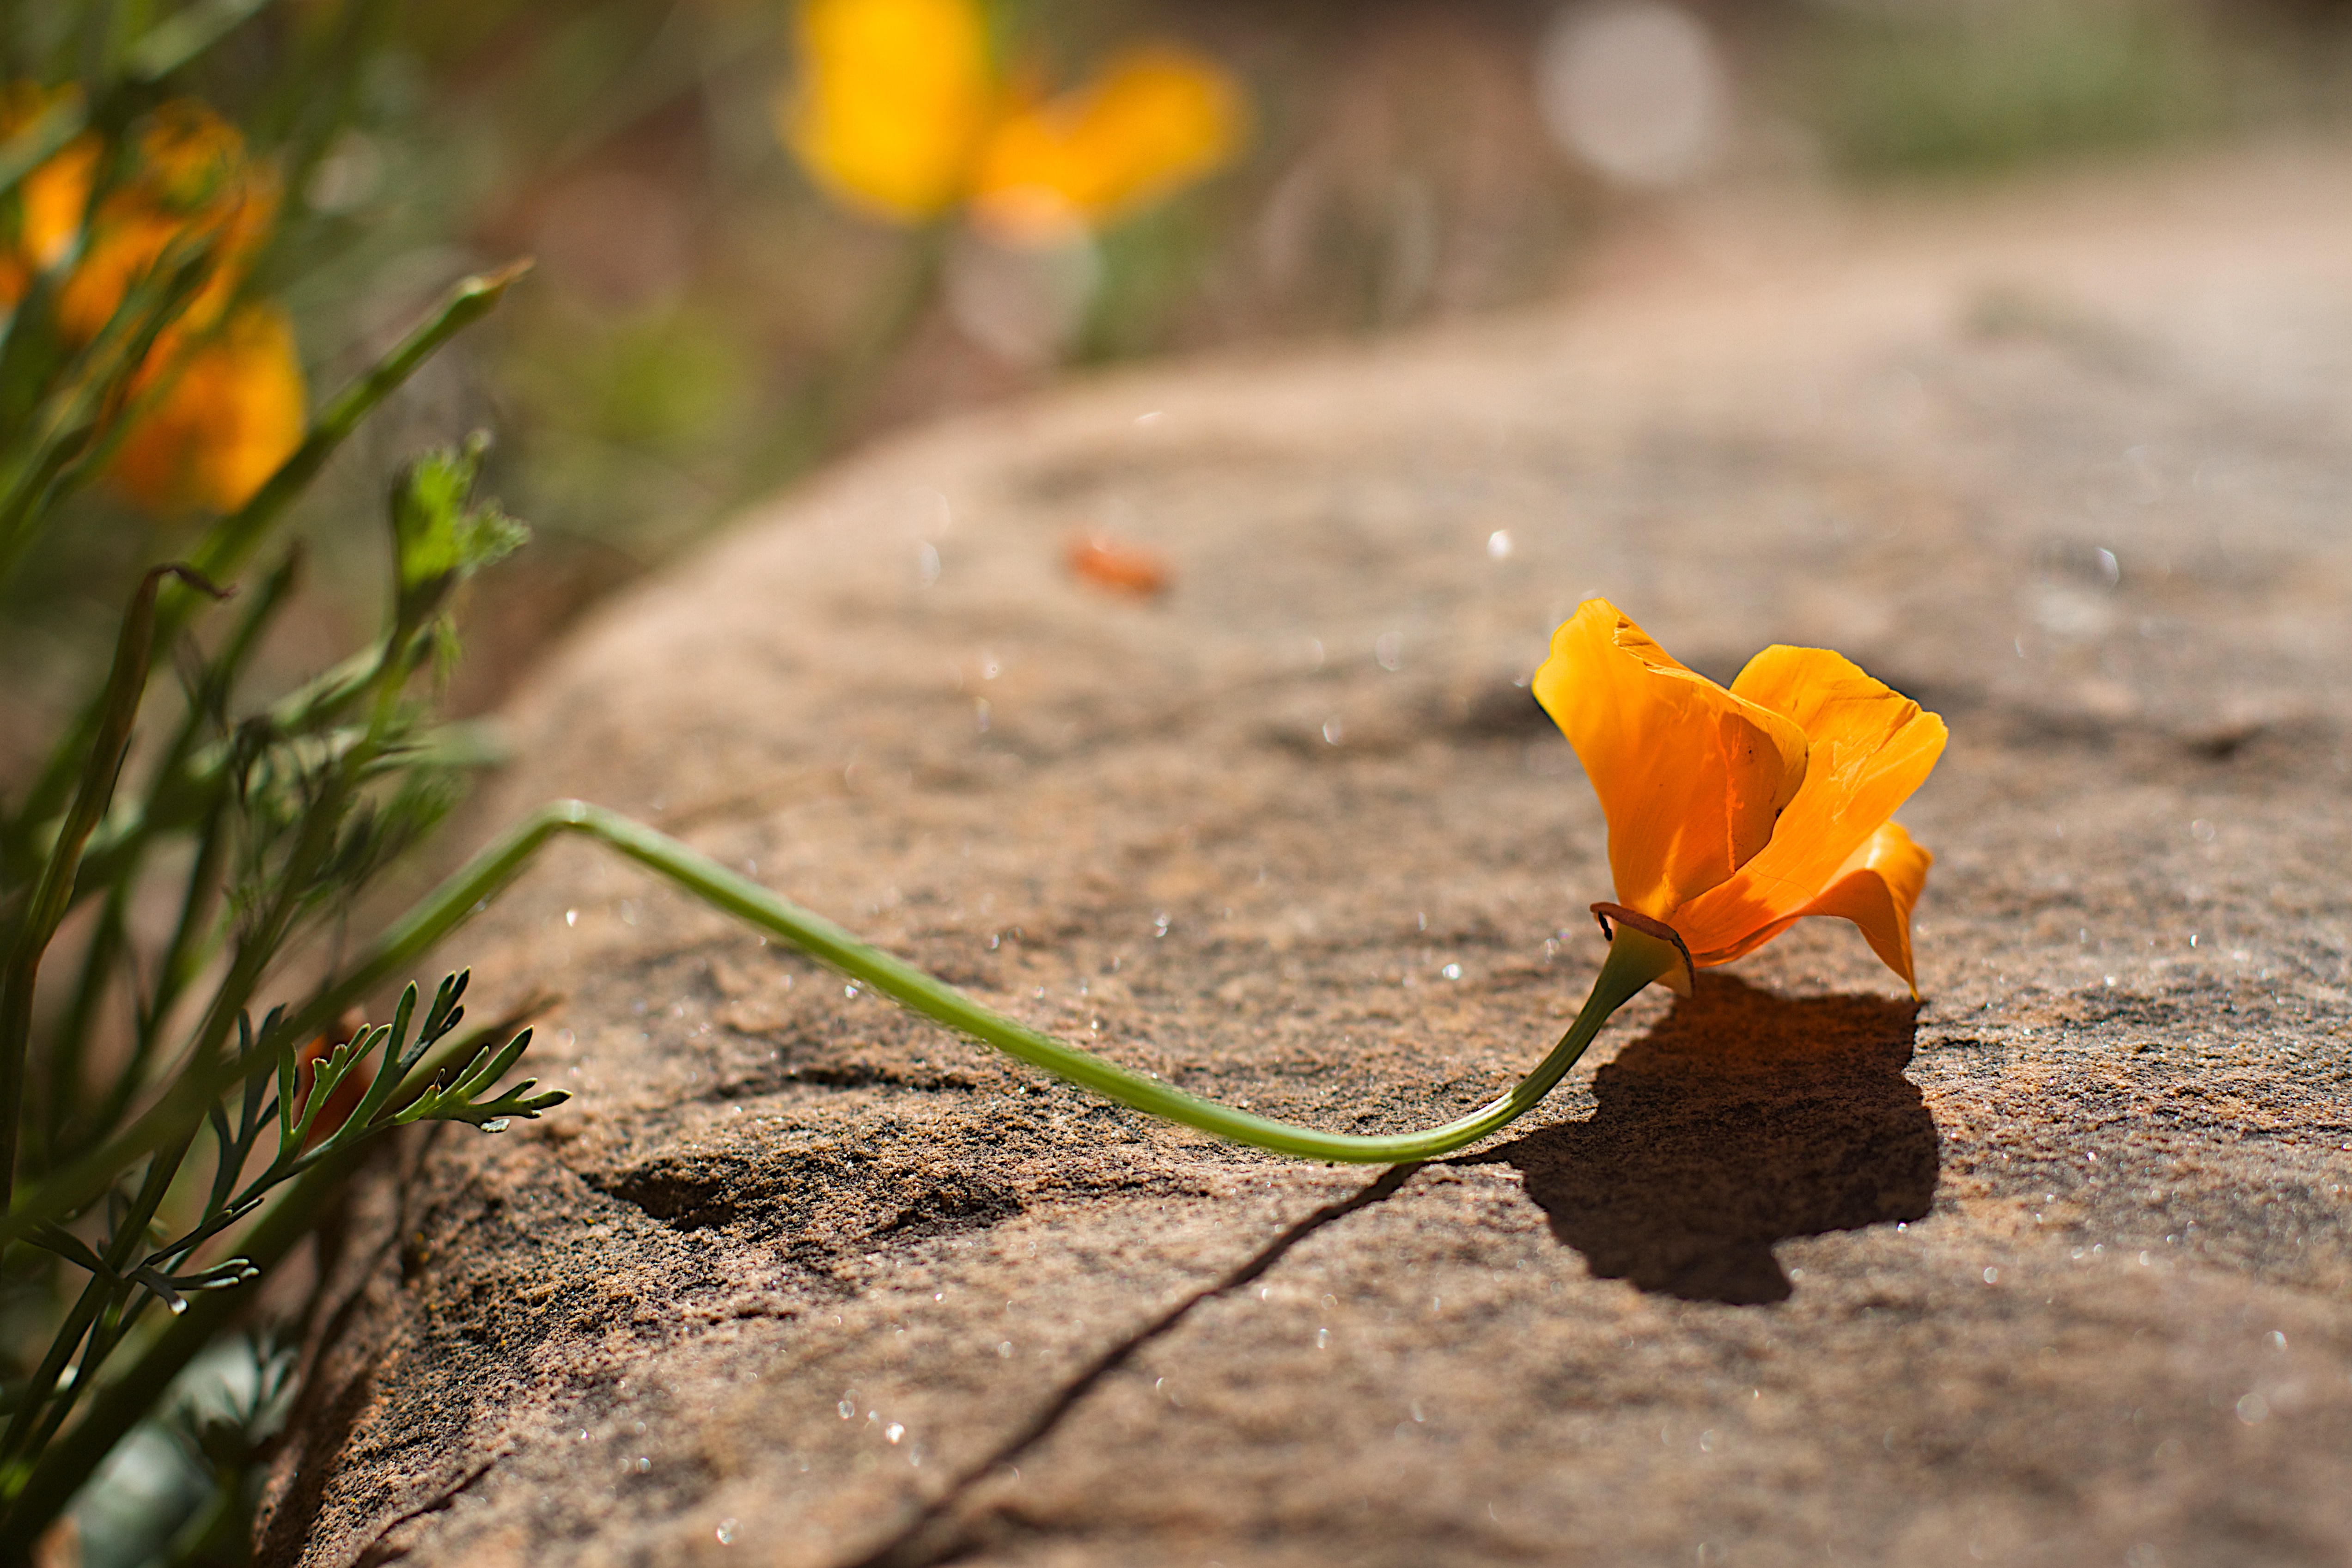
nature, grass, plant, sunlight, leaf, flower, spring, green, autumn, soil, botany, yellow, flora, season, fauna, wildflower, close up, poppy, macro photography, flowering plant, grass family, land plant